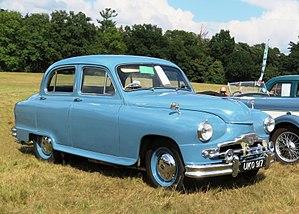
La Standard Vanguard est une voiture produite par la Standard Motor Company à Coventry, Angleterre entre 1947 et 1963.